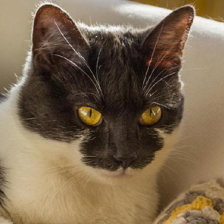
Label: animals